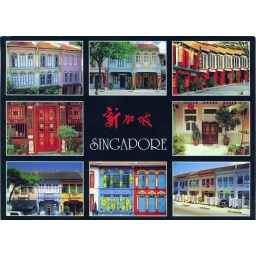
The facades of prewar colonial Chinese shop houses and doors found in different areas of Singapore.